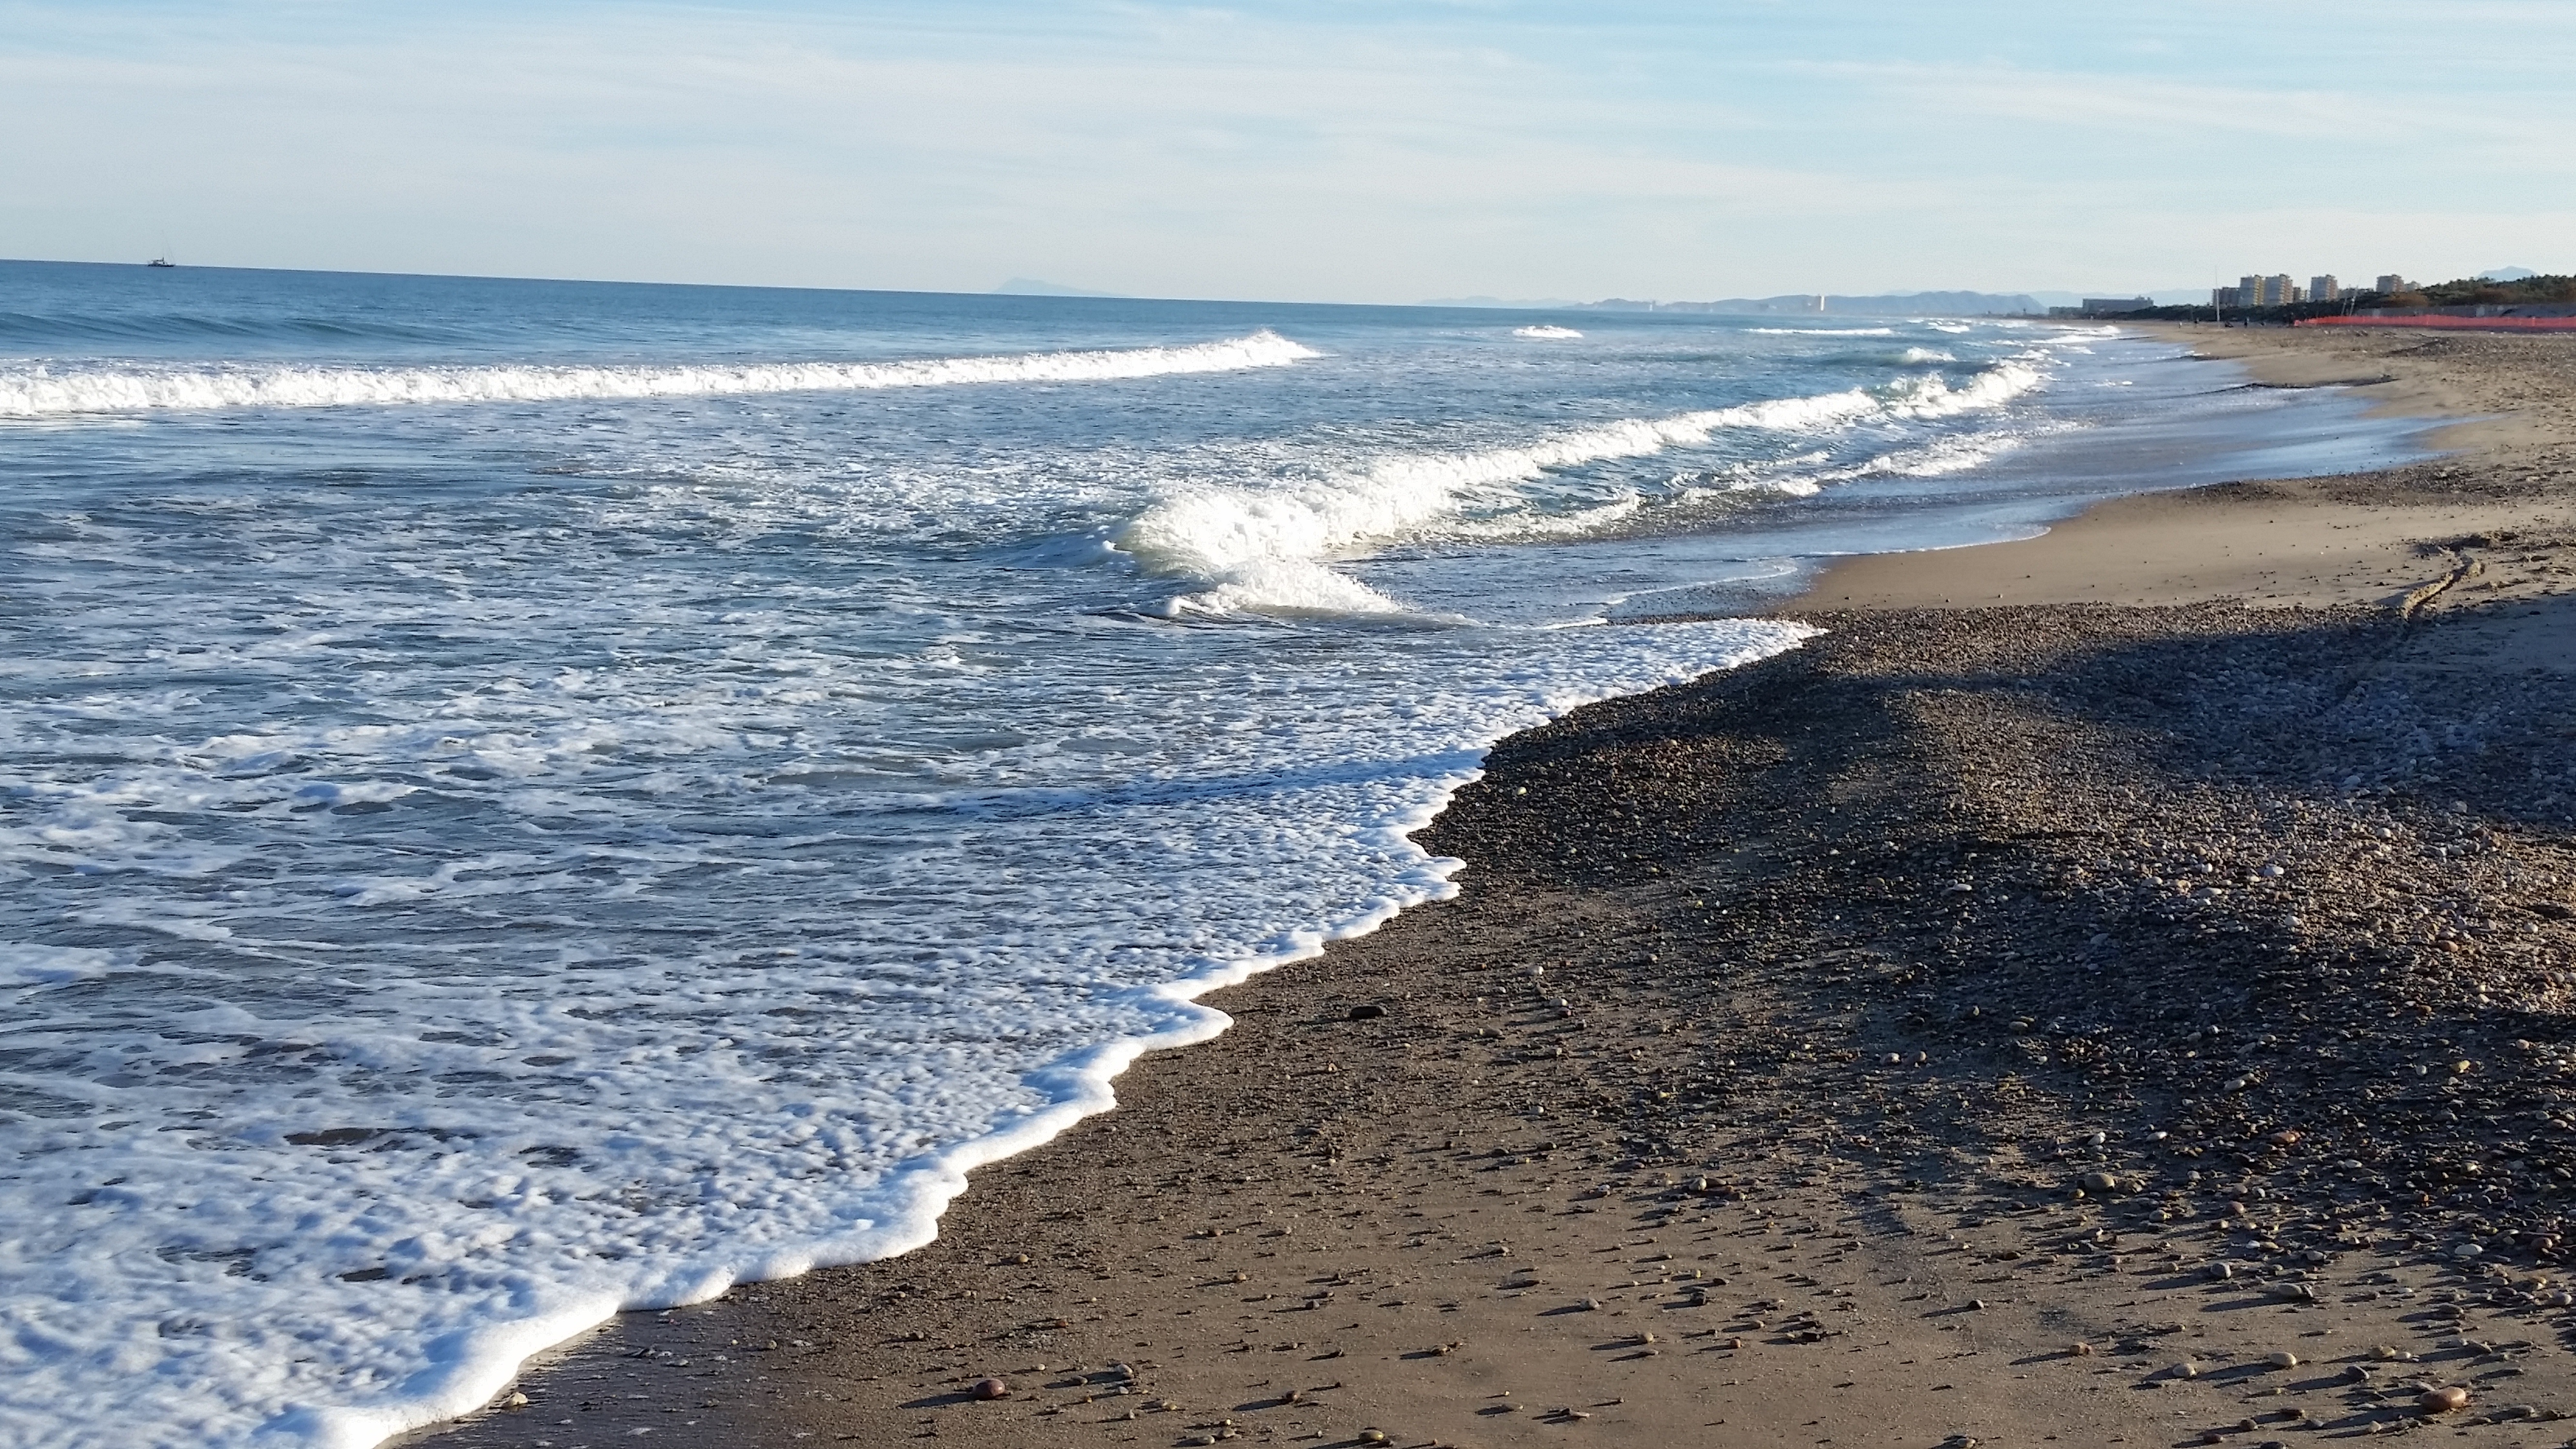
beach, sea, coast, water, sand, ocean, horizon, shore, wave, bay, terrain, material, body of water, cape, mudflat, wind wave